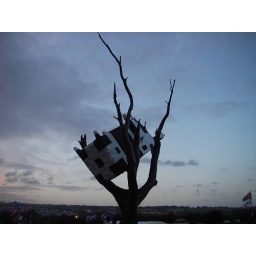
cow in a tree